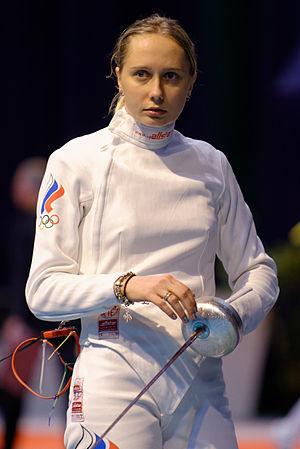
La Russe Yana Zvereva au Challenge International de Saint-Maur 2014 (Coupe du monde d'épée dames).
Iana Aleksandrovna Zvereva, née le 6 mars 1989 à Tver, est une escrimeuse russe. Elle est double championne du monde par équipes.